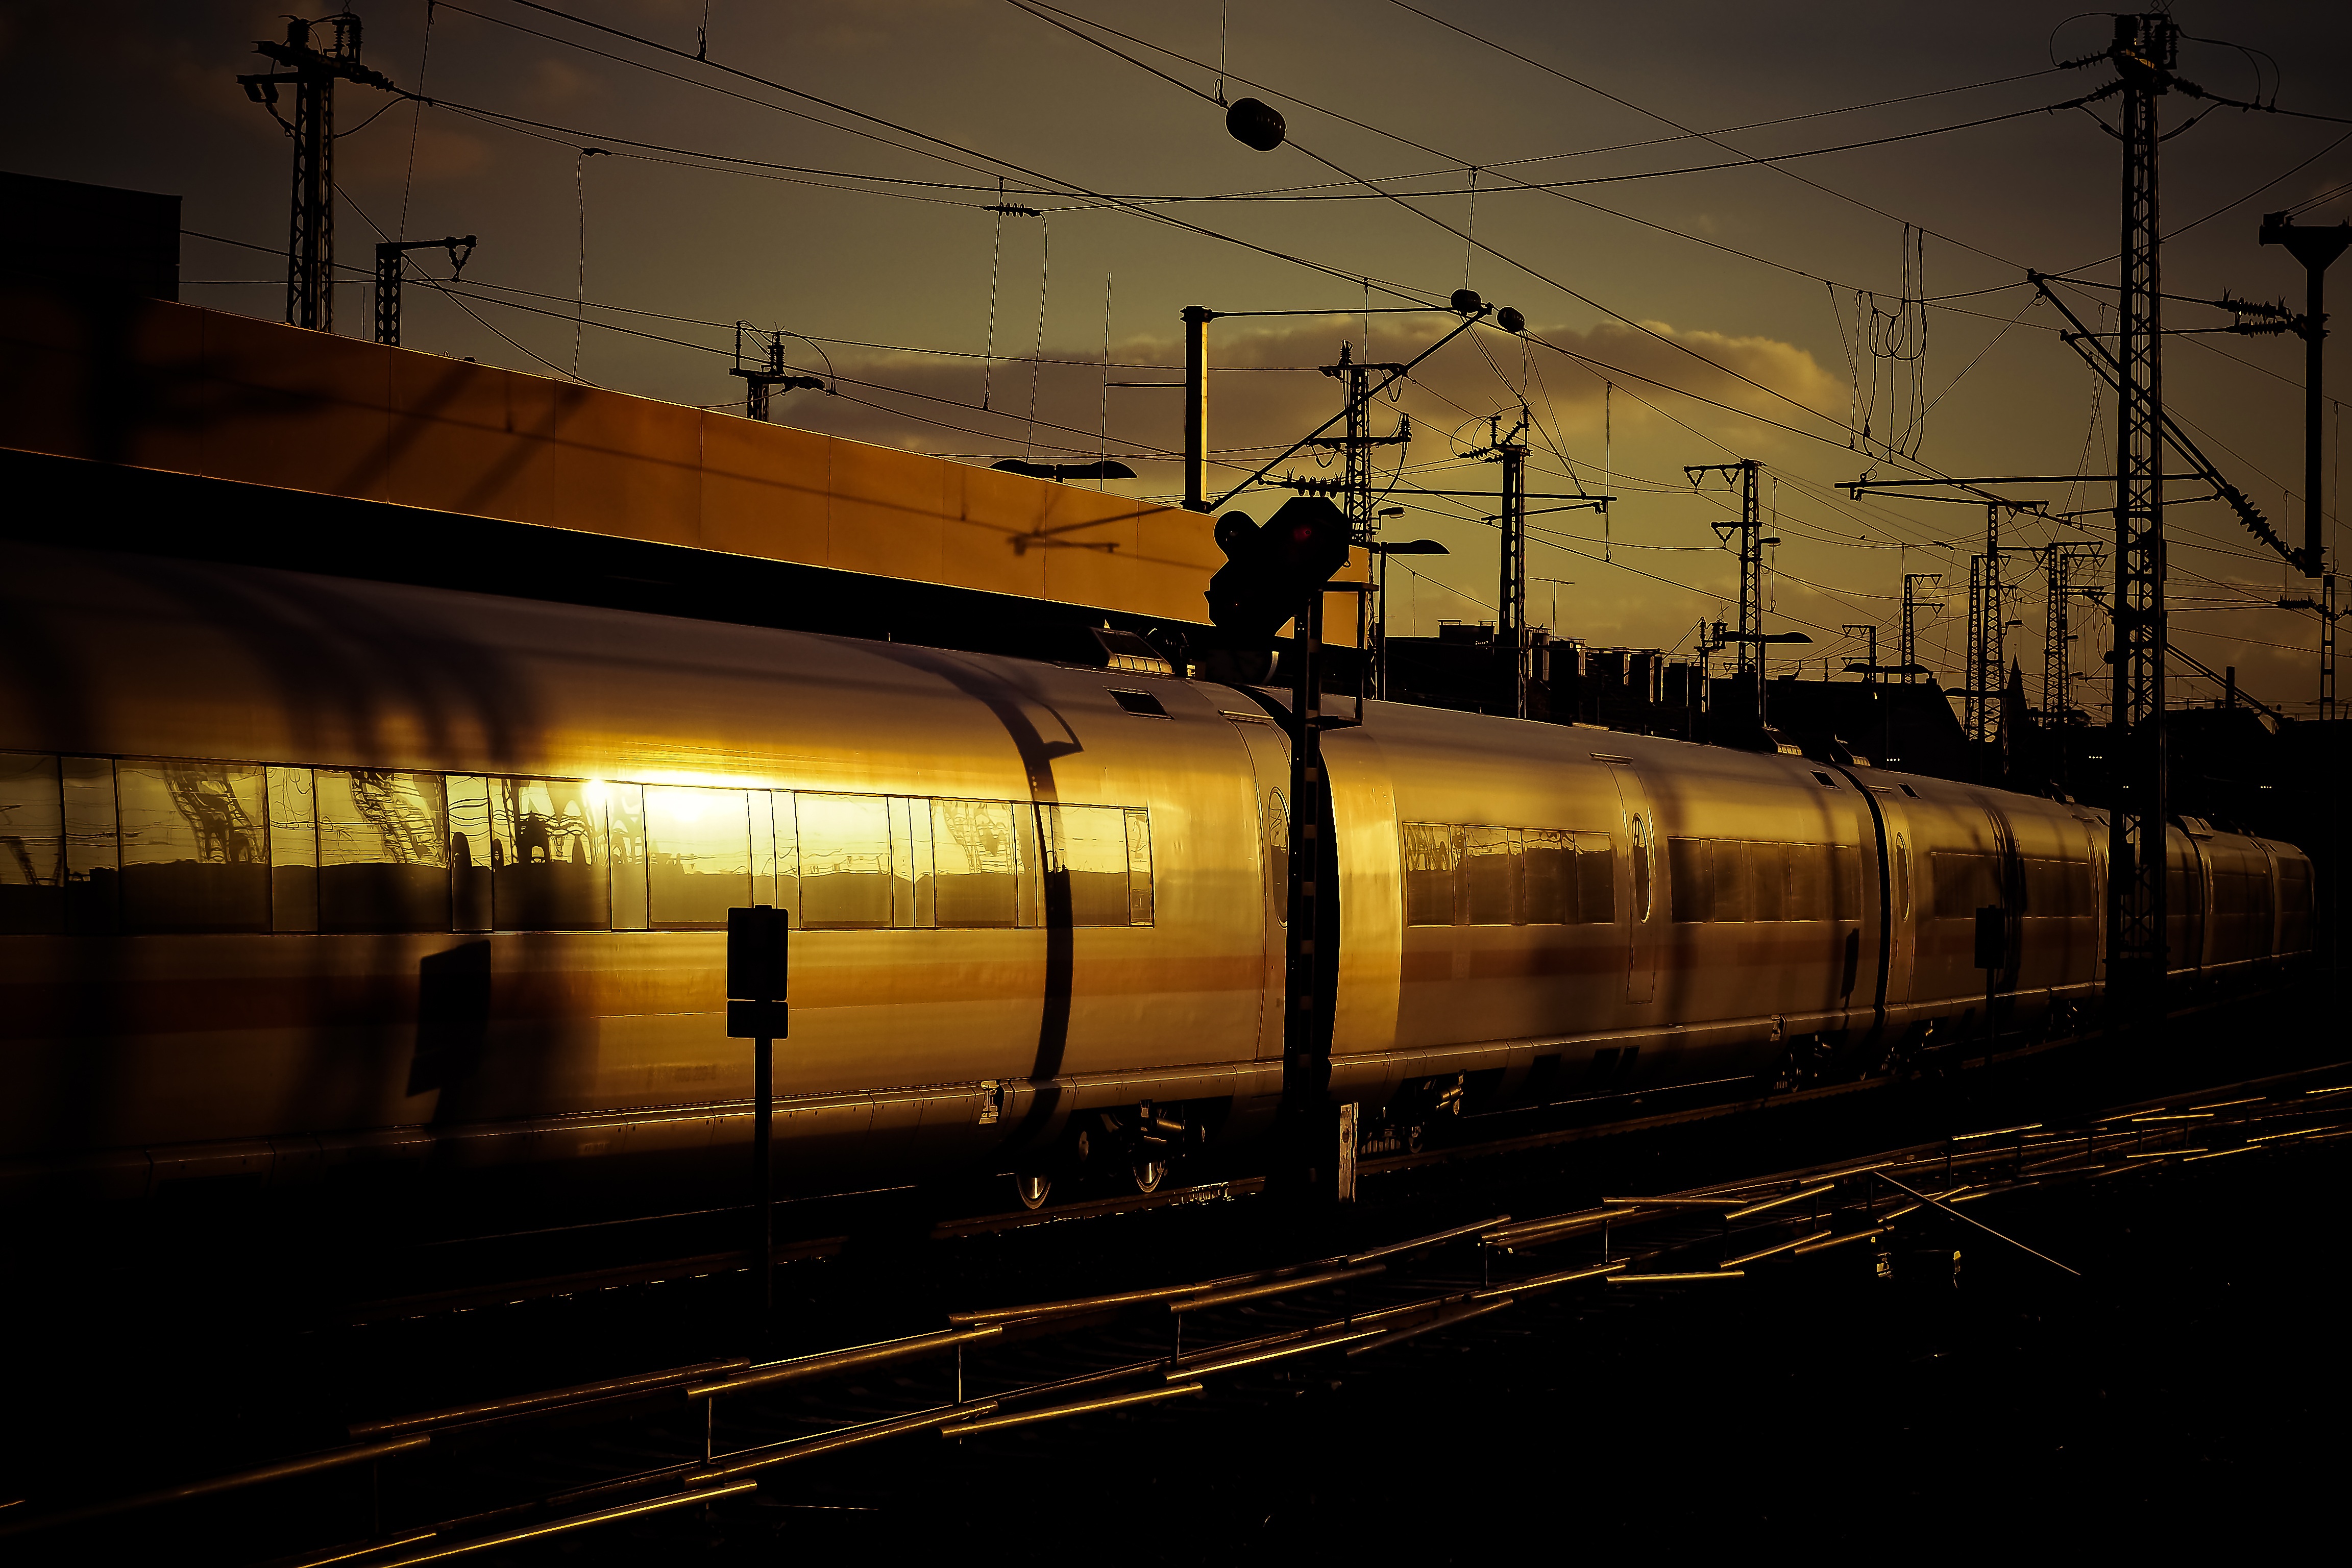
light, track, railway, sunset, traffic, night, train track, rail, train, travel, transport, ice, evening, vehicle, power line, holiday, station, platform, darkness, electricity, locomotive, railroad track, wanderlust, connect, railway station, shape, central station, locomotion, abendstimmung, rail transport, upper lines, rail traffic, deutsche bahn, remote traffic, railway line, railway traffic, track bed, electrical supply